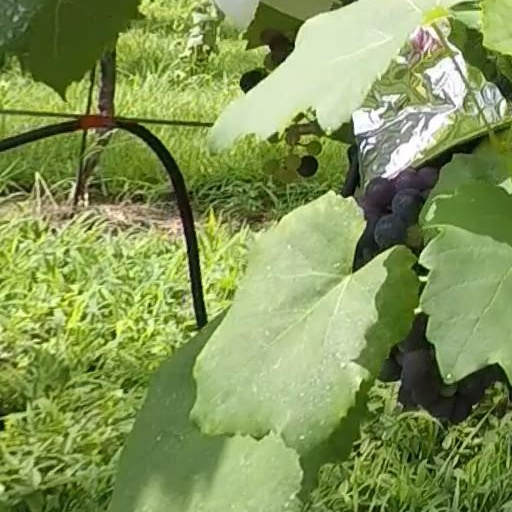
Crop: grape